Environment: real
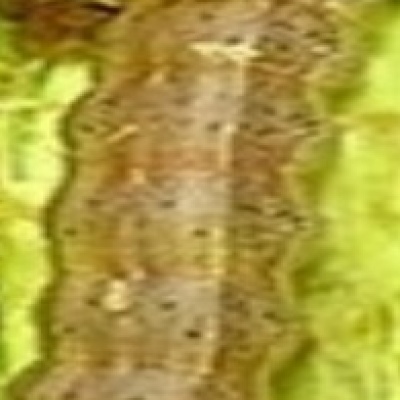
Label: fall_armyworm